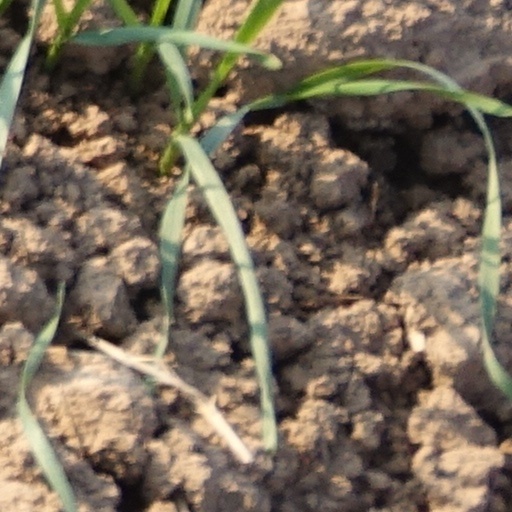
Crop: wheat